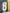
Number: 8